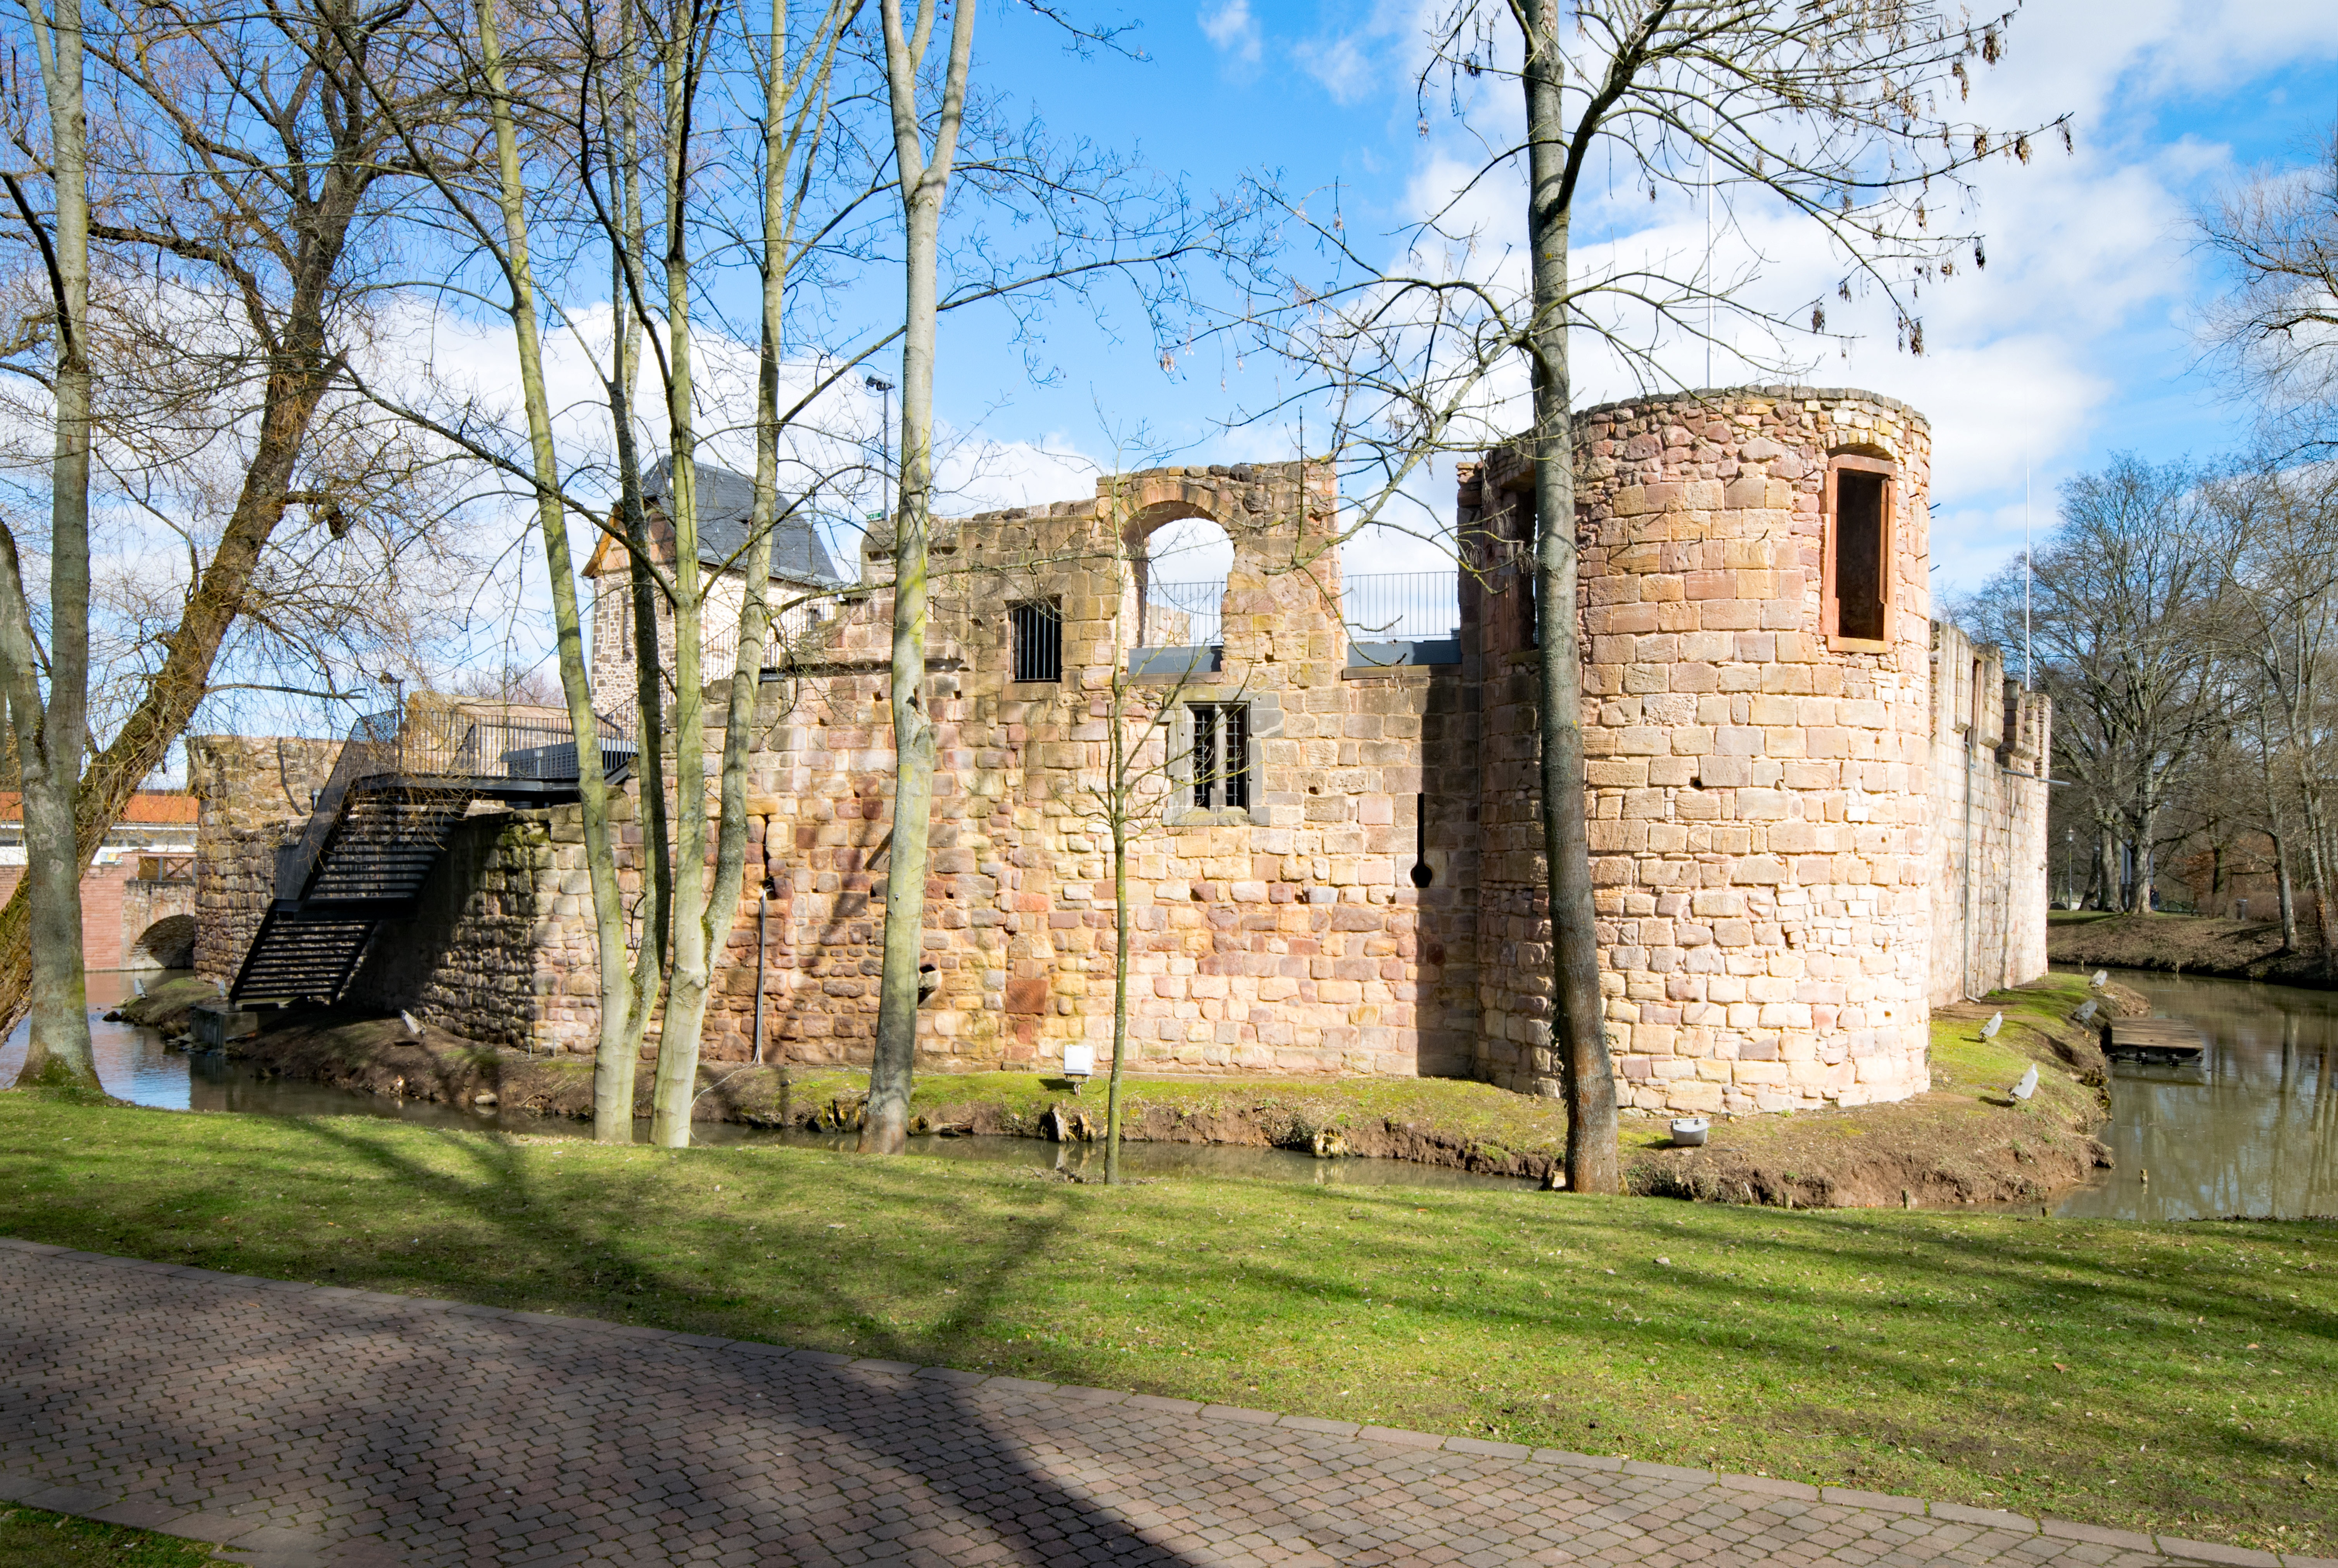
building, chateau, castle, fortification, ruin, place of worship, places of interest, ruins, monastery, germany, abbey, estate, hesse, moat, rural area, stately home, wasserburg, burgruine, bad vilbel, ancient history, vilbel